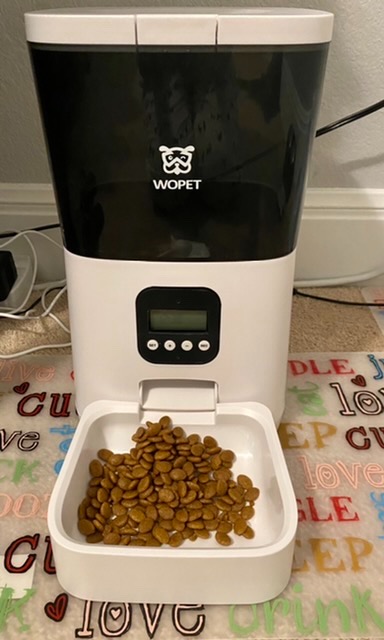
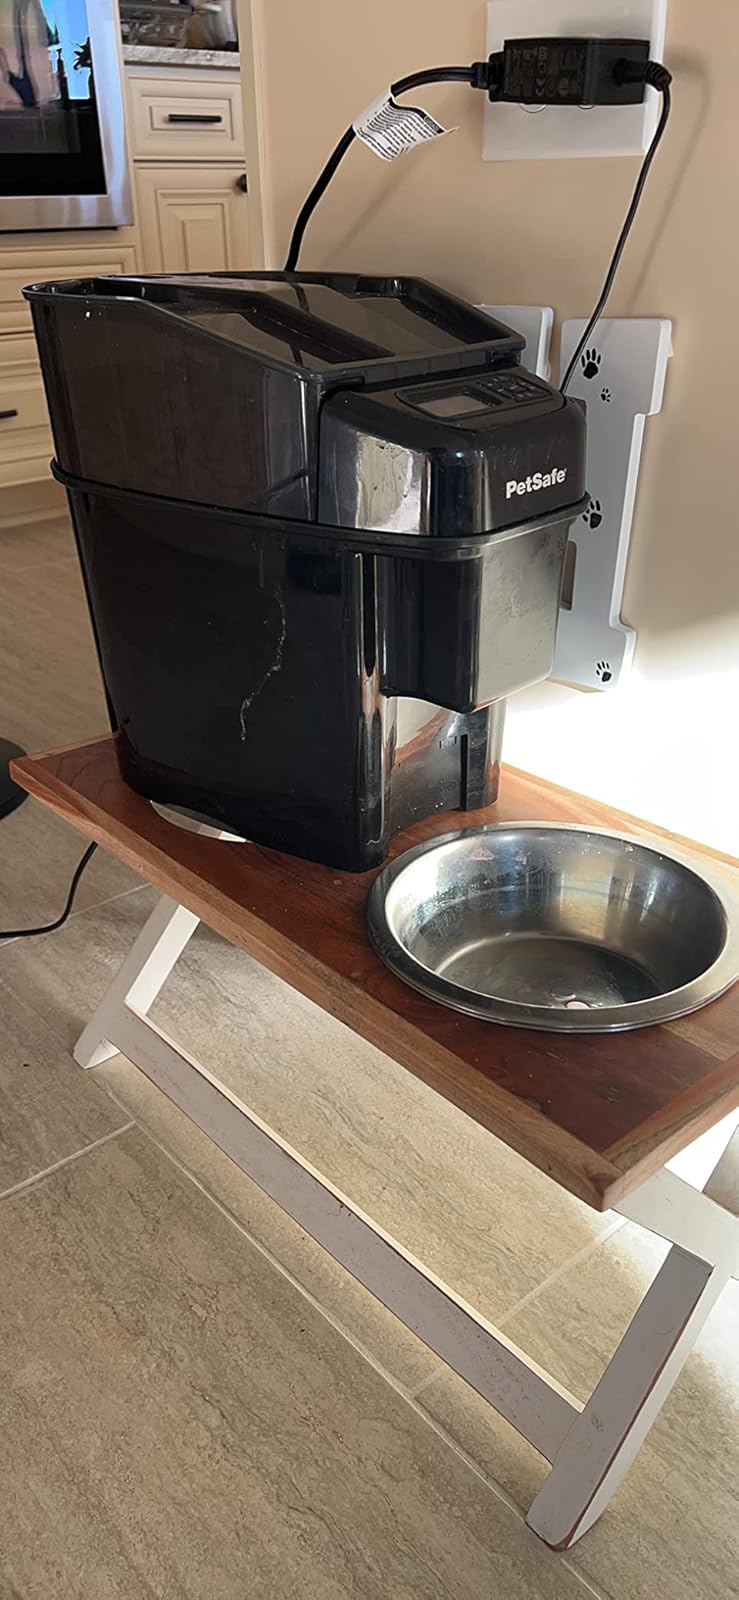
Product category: items_feeder
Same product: no